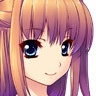
Portrait style: Anime Portrait